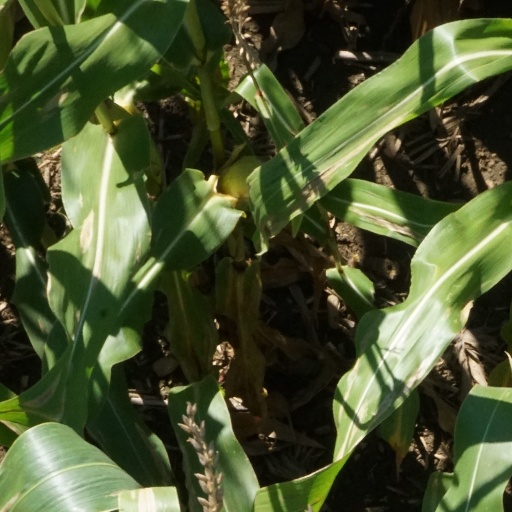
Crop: maize; corn